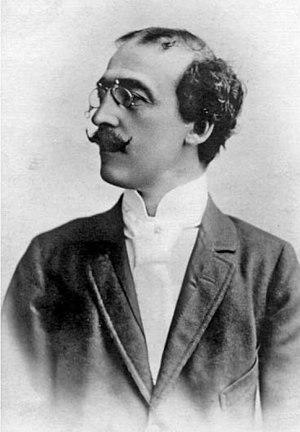
Alexandru Macedonski est un poète, dramaturge et critique littéraire roumain, principalement connu pour avoir fait connaître le symbolisme français en Roumanie, et pour avoir mené le mouvement symboliste roumain au cours de ses premières décennies.